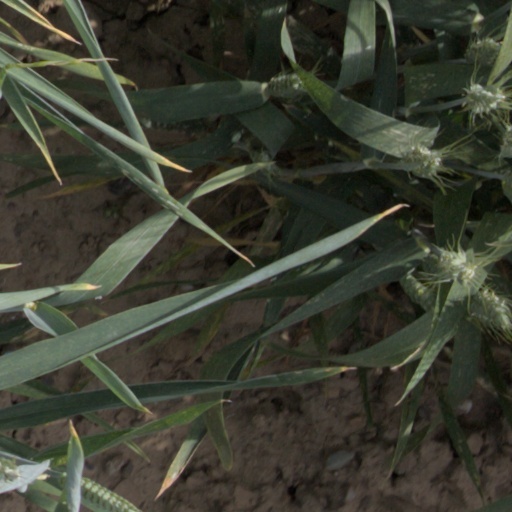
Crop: wheat